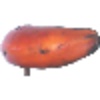
Label: red_banana